Castillo de San Marcos

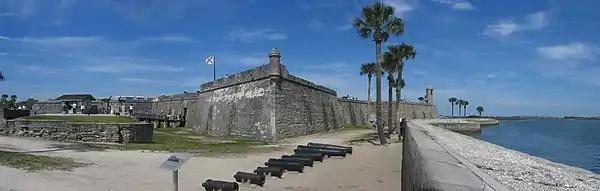

When Spain regained control over Florida they found a much-changed territory. Many Spaniards had left Florida after the handover to Britain, and many British citizens stayed after it was returned to Spain. Many border problems arose between Spanish Florida and the new United States. Spain changed the name of the fort back to the Castillo de San Marcos, and continued to build upon the improvements that Britain had made to the fort in an effort to strengthen Spain's hold on the territory. However, due to increased pressure from the United States and several other factors, in 1819 Spain signed the Adams–Onís Treaty, ceding Florida to the United States, which was transferred in 1821.